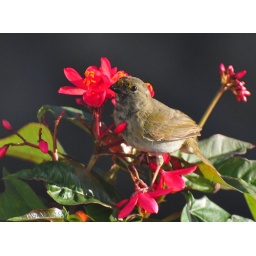
A juvenile male bullfinch feeding on some flowers in my garden.